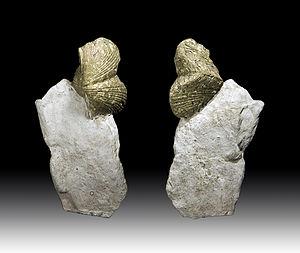
Paraspirifer bownockeri, en pyrite. Différentes vues du même spécimen. Localité
Le comté de Lucas est un des 88 comtés de l'État de l'Ohio, aux États-Unis.
L'épigénie est un phénomène chimique qui consiste en la transformation de la nature chimique d'un élément par une autre sans en changer la forme. Elle est souvent rencontrée dans le processus de fossilisation.
Les brachiopodes, du grec βραχίων / brakhíōn et πούς, ποδός / poüs, podos, sont des animaux lophotrochozoaires marins. Ils ont connu un grand succès évolutif au Paléozoïque, où ils furent extrêmement abondants et diversifiés, laissant une grande quantité de fossiles. Il n'en existent plus aujourd'hui que 460 espèces à peine, relativement discrètes.